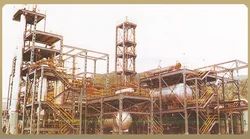
Label: Chemical_And_Petrochemical